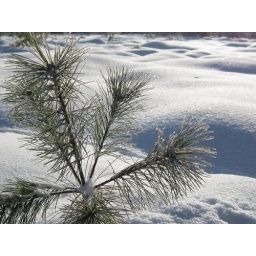
Baby pine tree in the snow